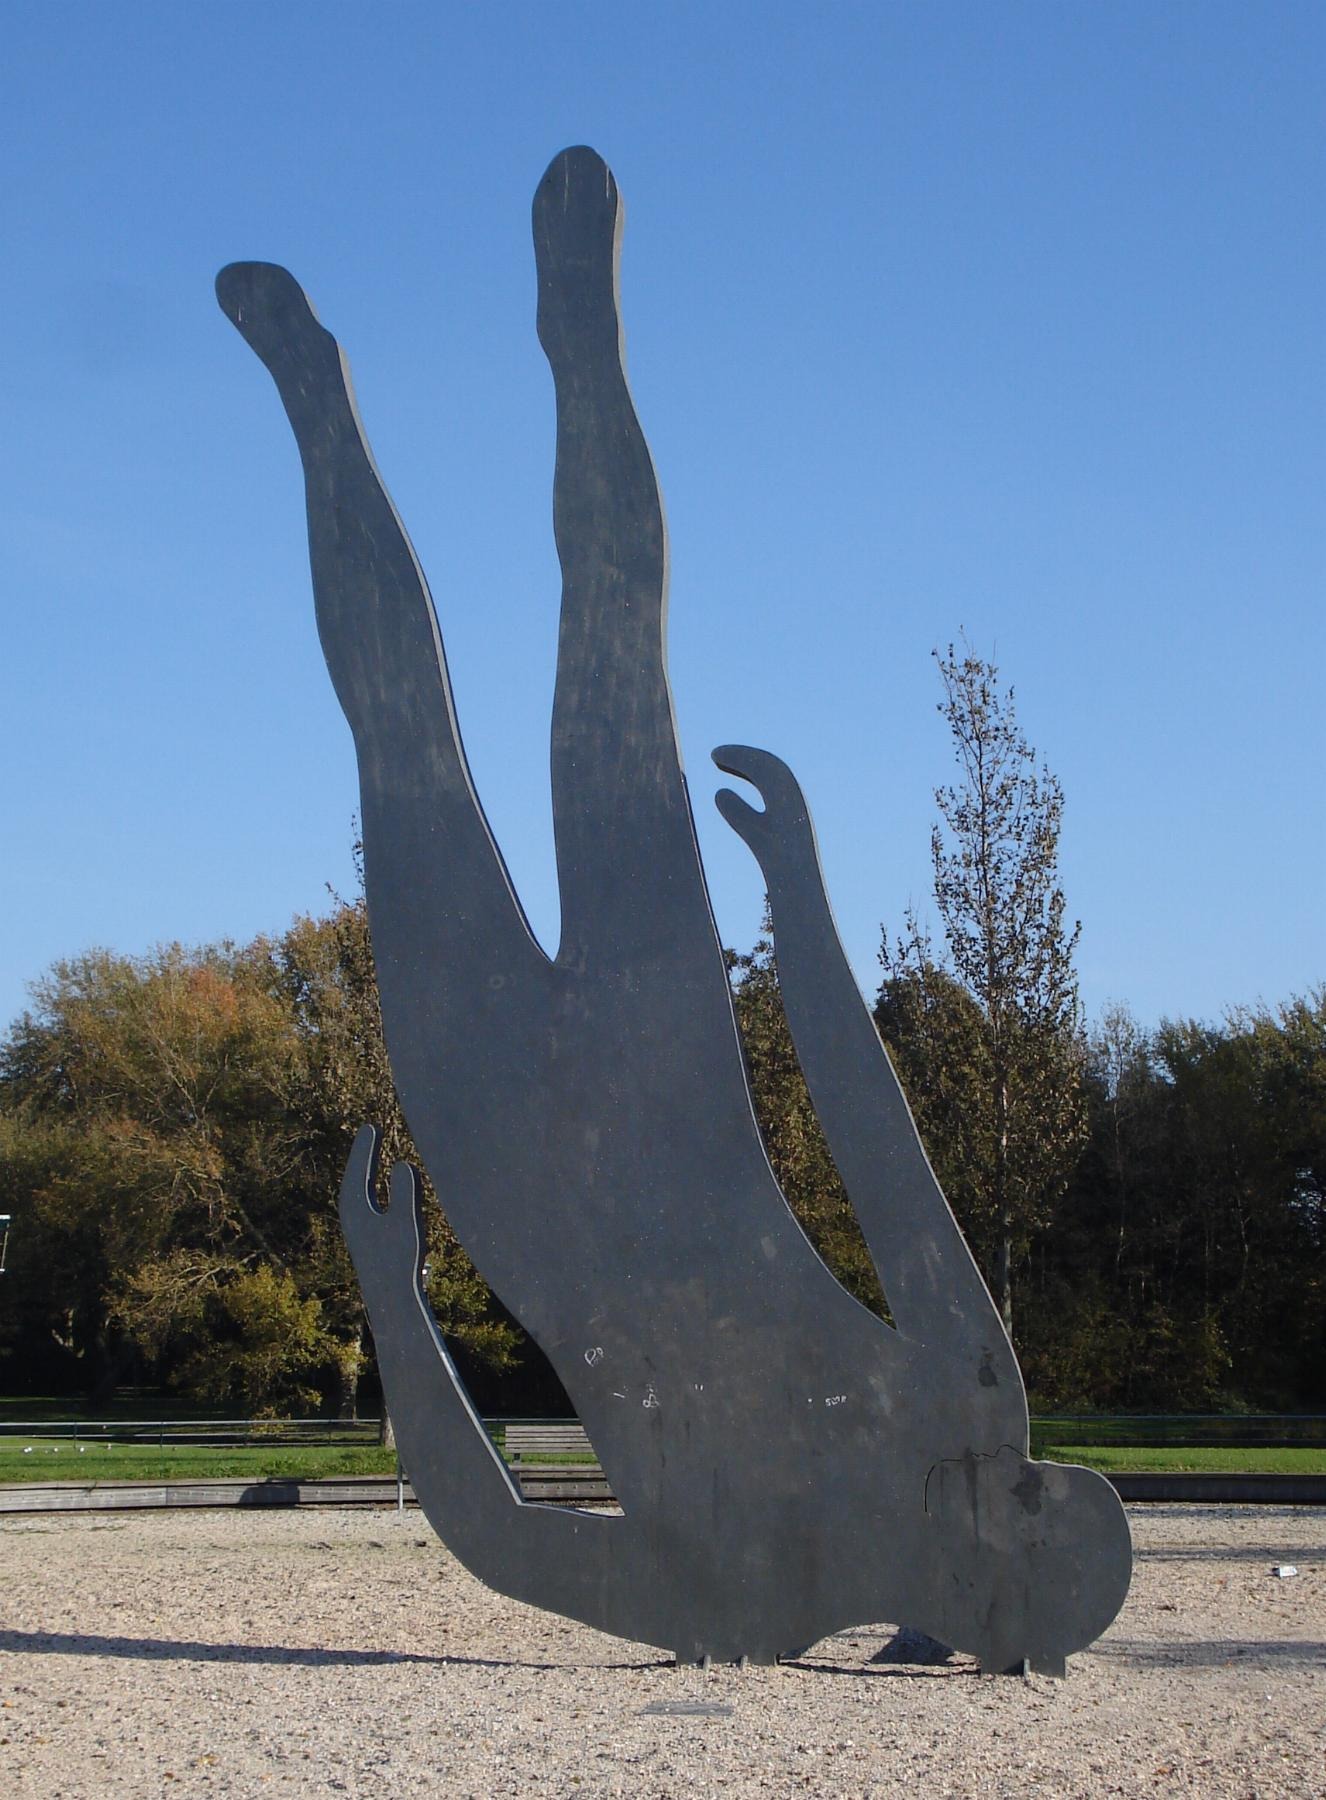
man, tree, grass, rock, sky, monument, summer, statue, spring, park, artistic, trees, sculpture, memorial, art, netherlands, clouds, upside down, monolith